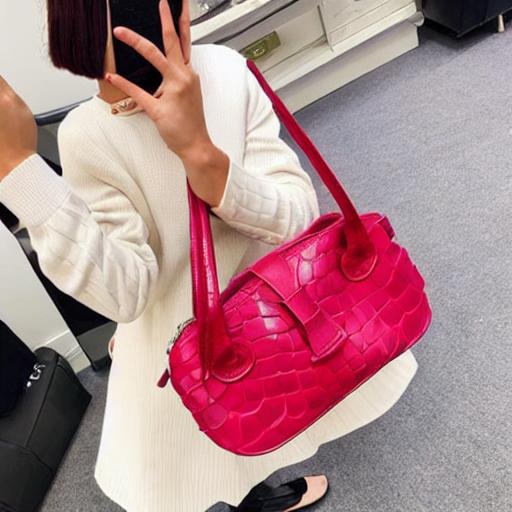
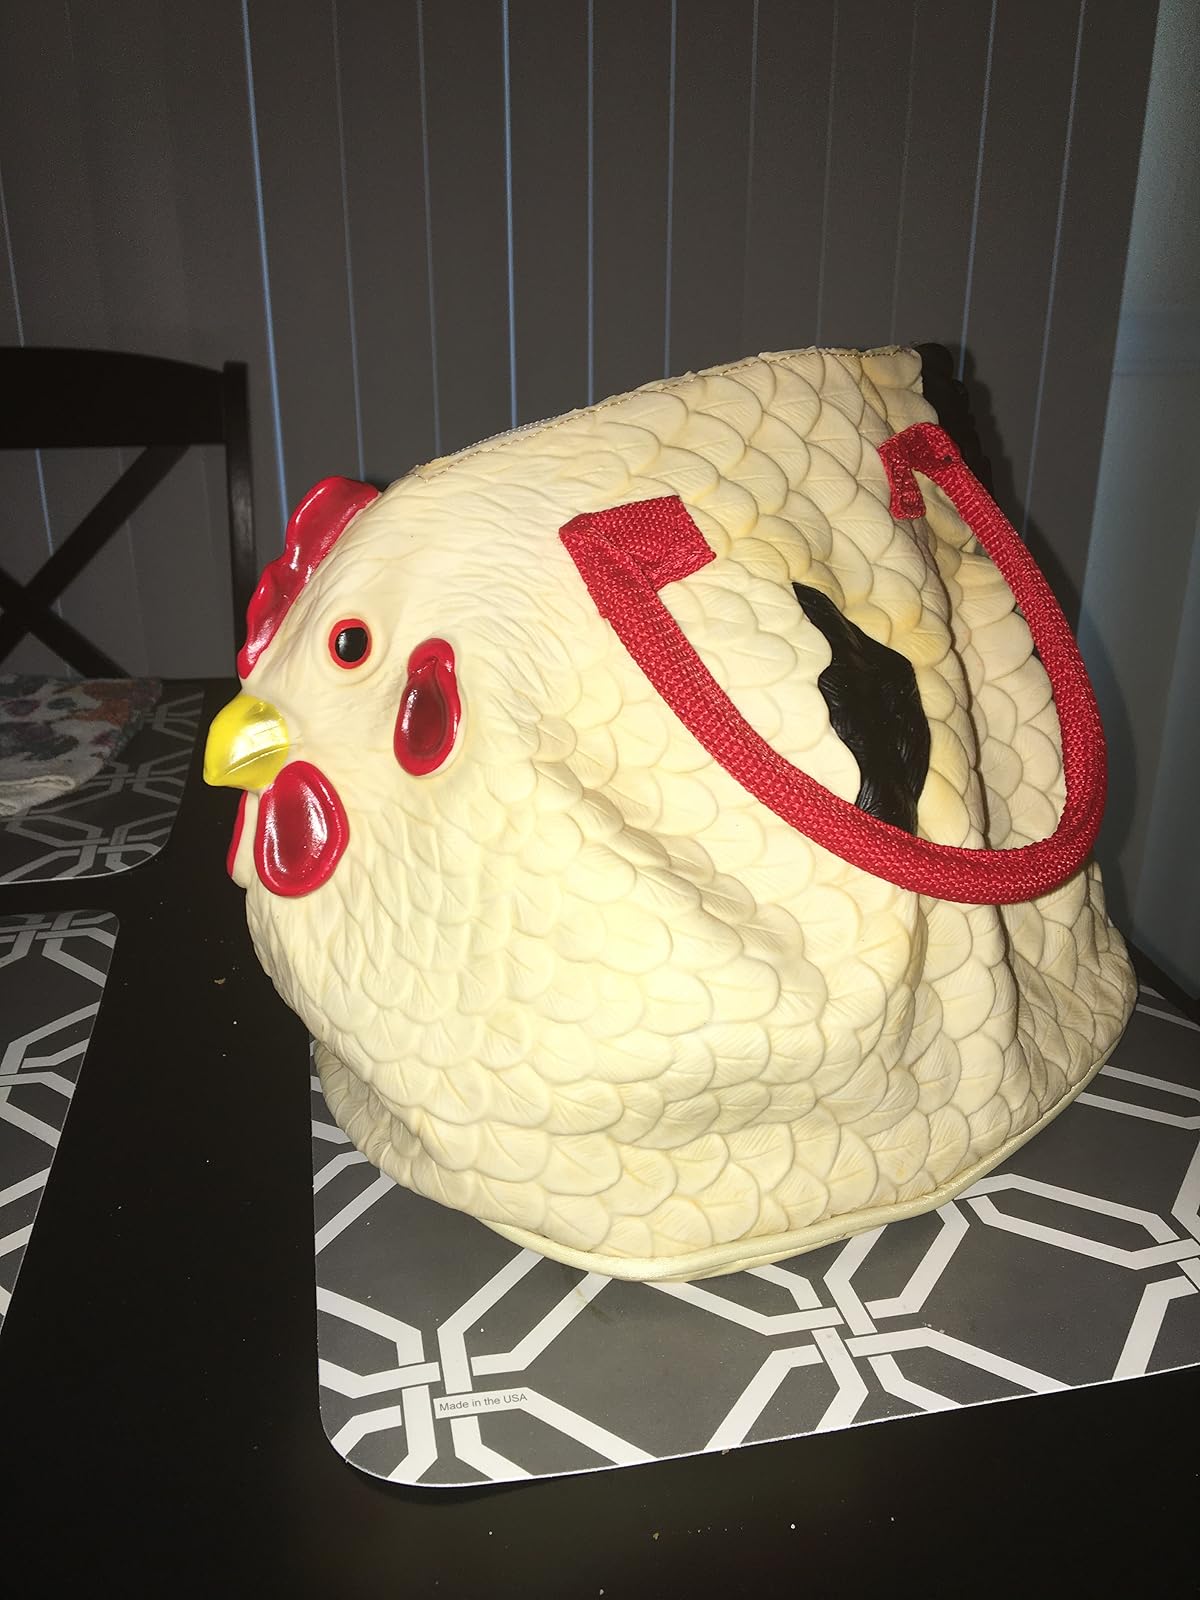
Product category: accessories_handbag
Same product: no